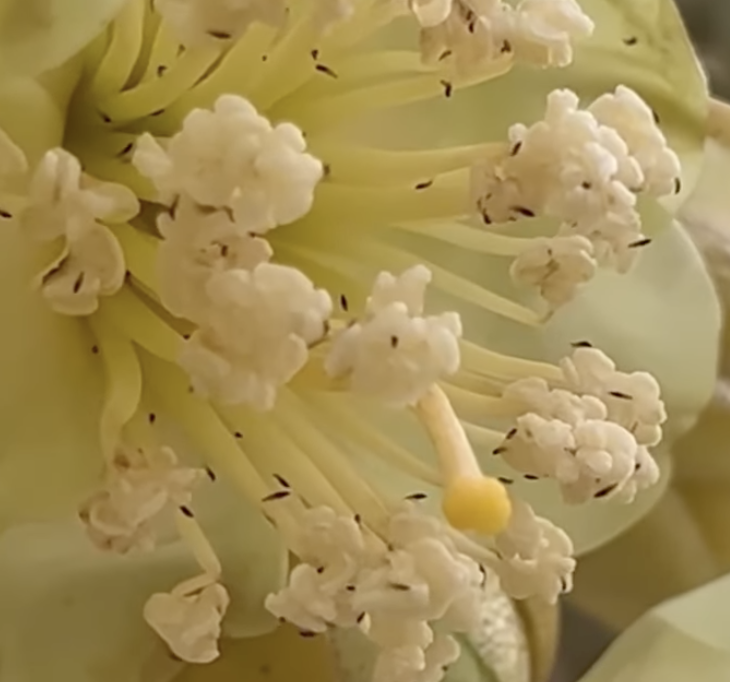
Label: thrips_disease